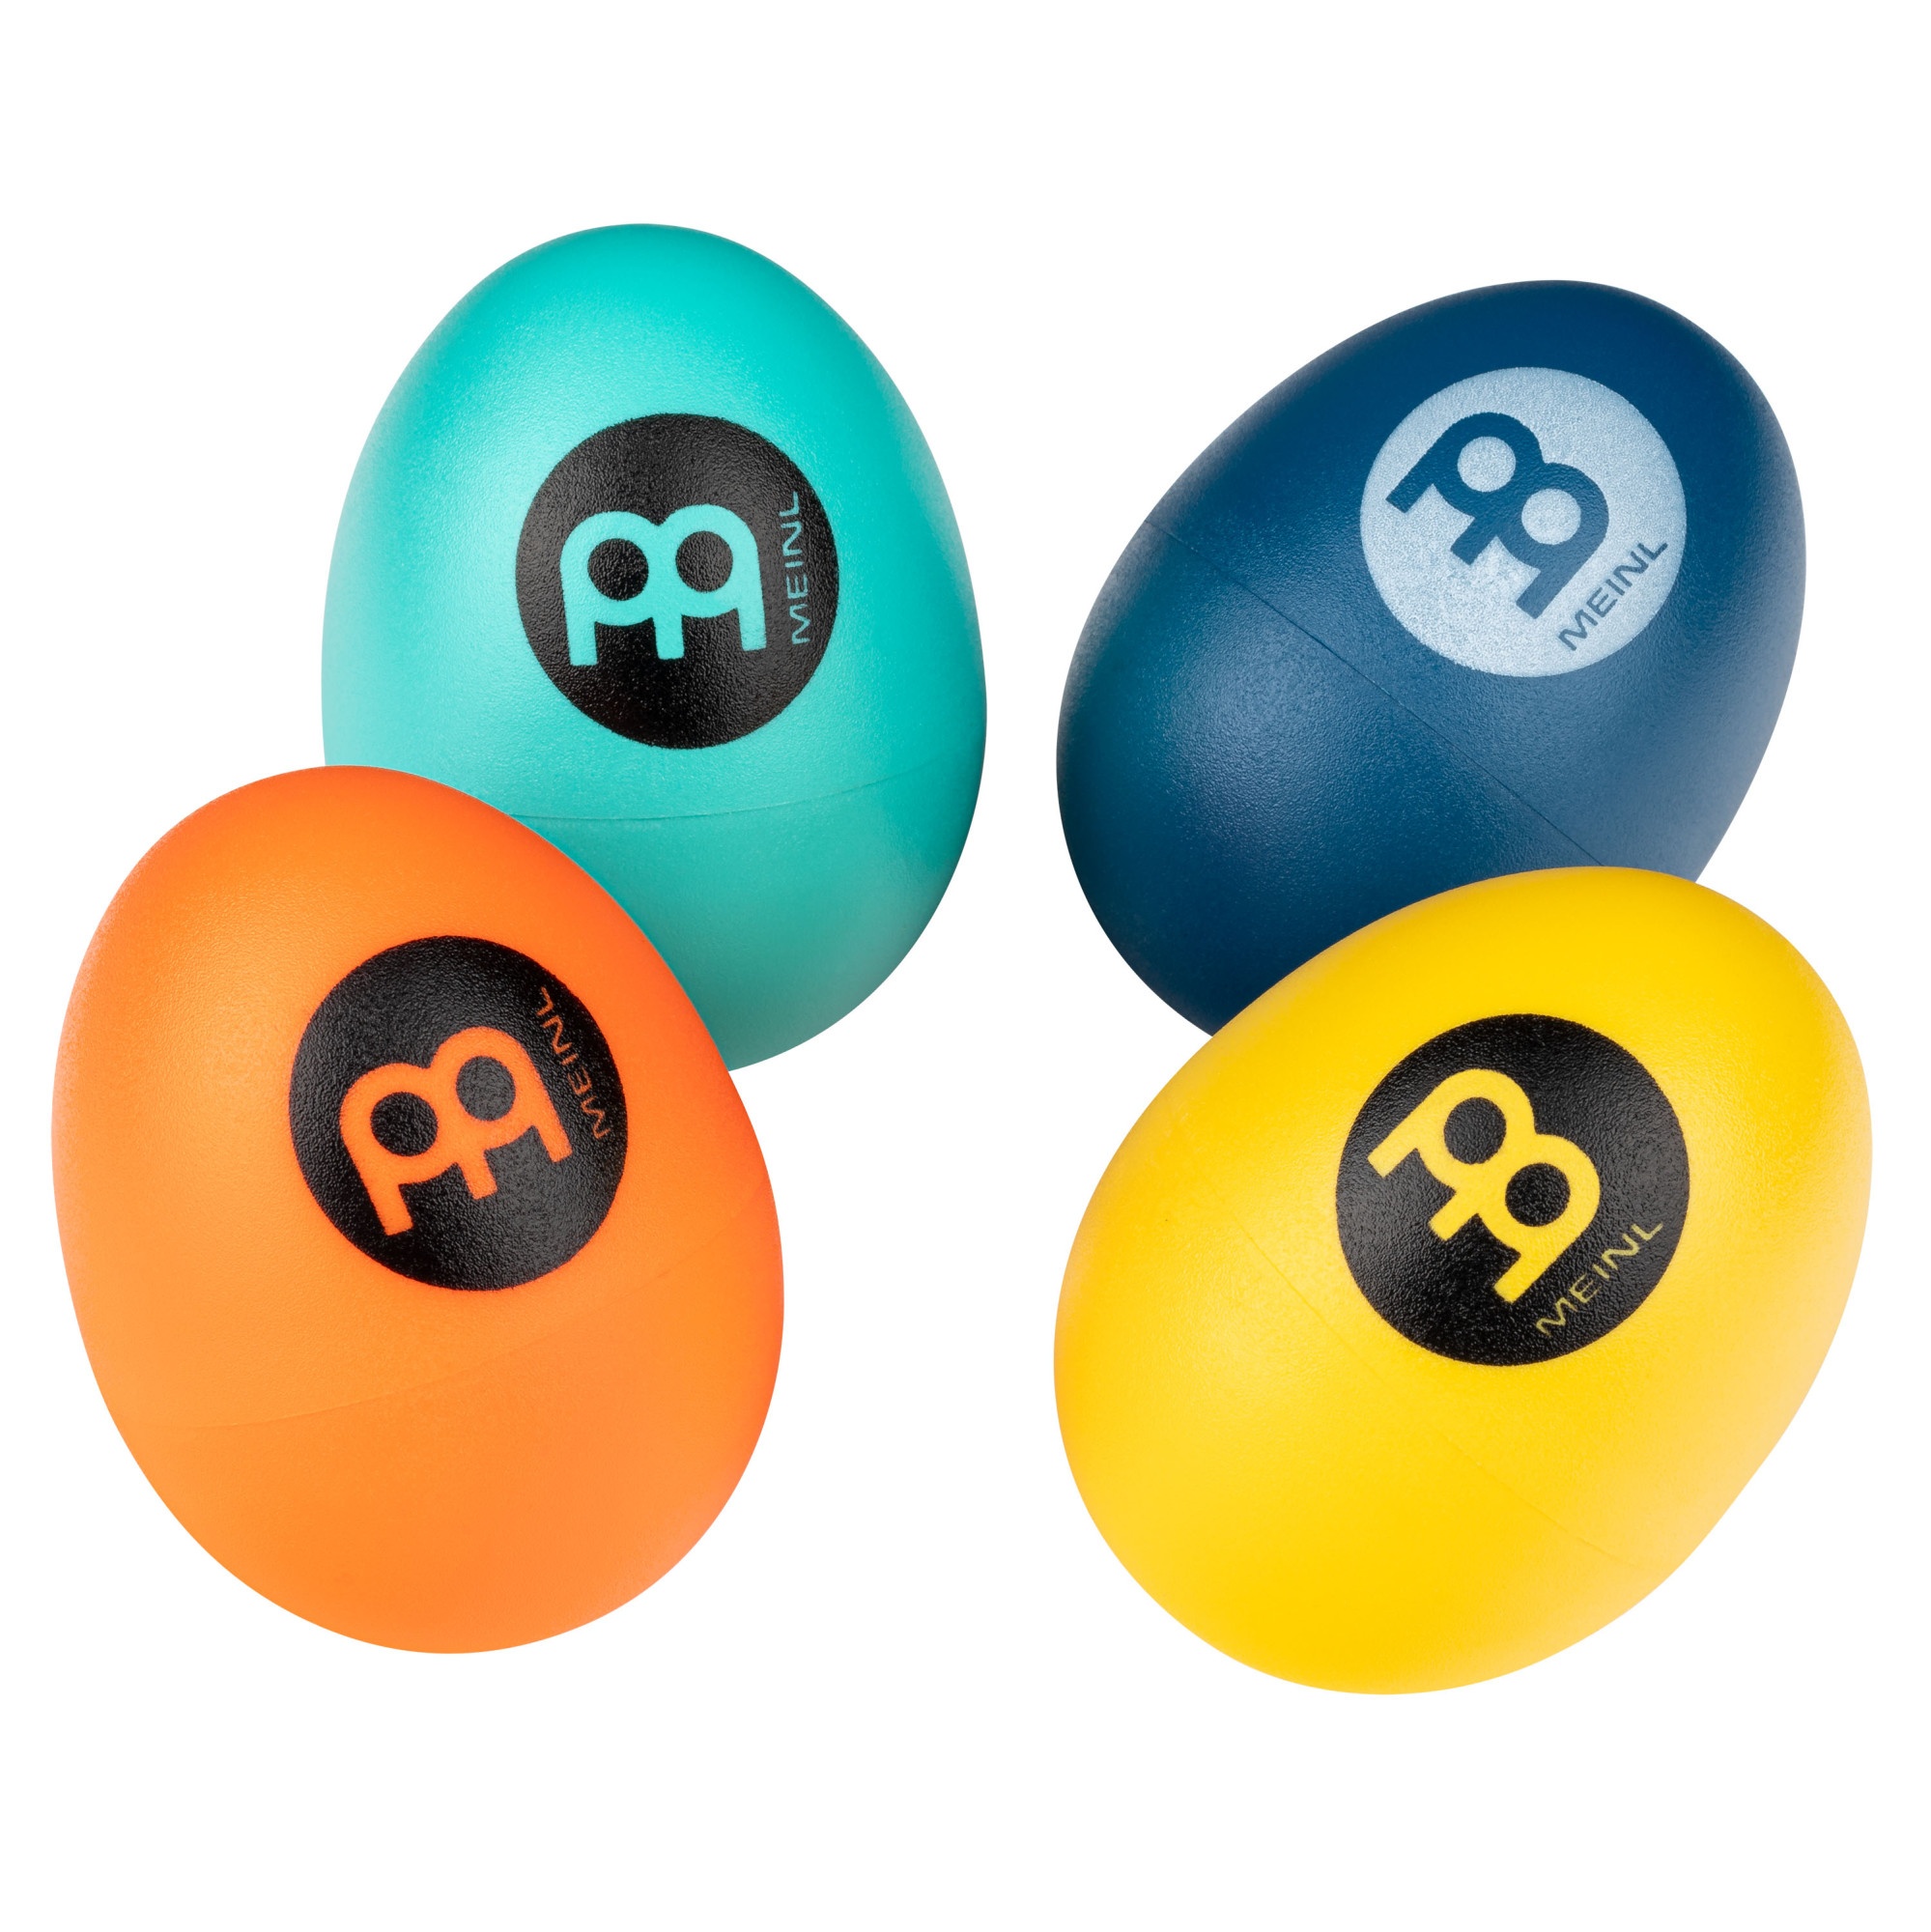
Meinl ES-SET 4pc Egg Shaker Set
Brand: Meinl
Product Description: Shakers are very valuable tools in the arsenal of every percussionist. They are used in almost every style of music. The Meinl Percussion Egg Shaker Assortment offers you this beautifully color-coded four-piece egg shaker set, which covers all areas. Specifications: Feature 1 Four-piece egg shaker set is ideal for any percussion set up Feature 2 Designed for four different volume levels Feature 3 Color-coded for easy identification Feature 4 Easily transportable
Category: Arts & Entertainment > Hobbies & Creative Arts > Musical Instruments > Percussion > Hand Percussion > Musical Shakers > Egg Shakers